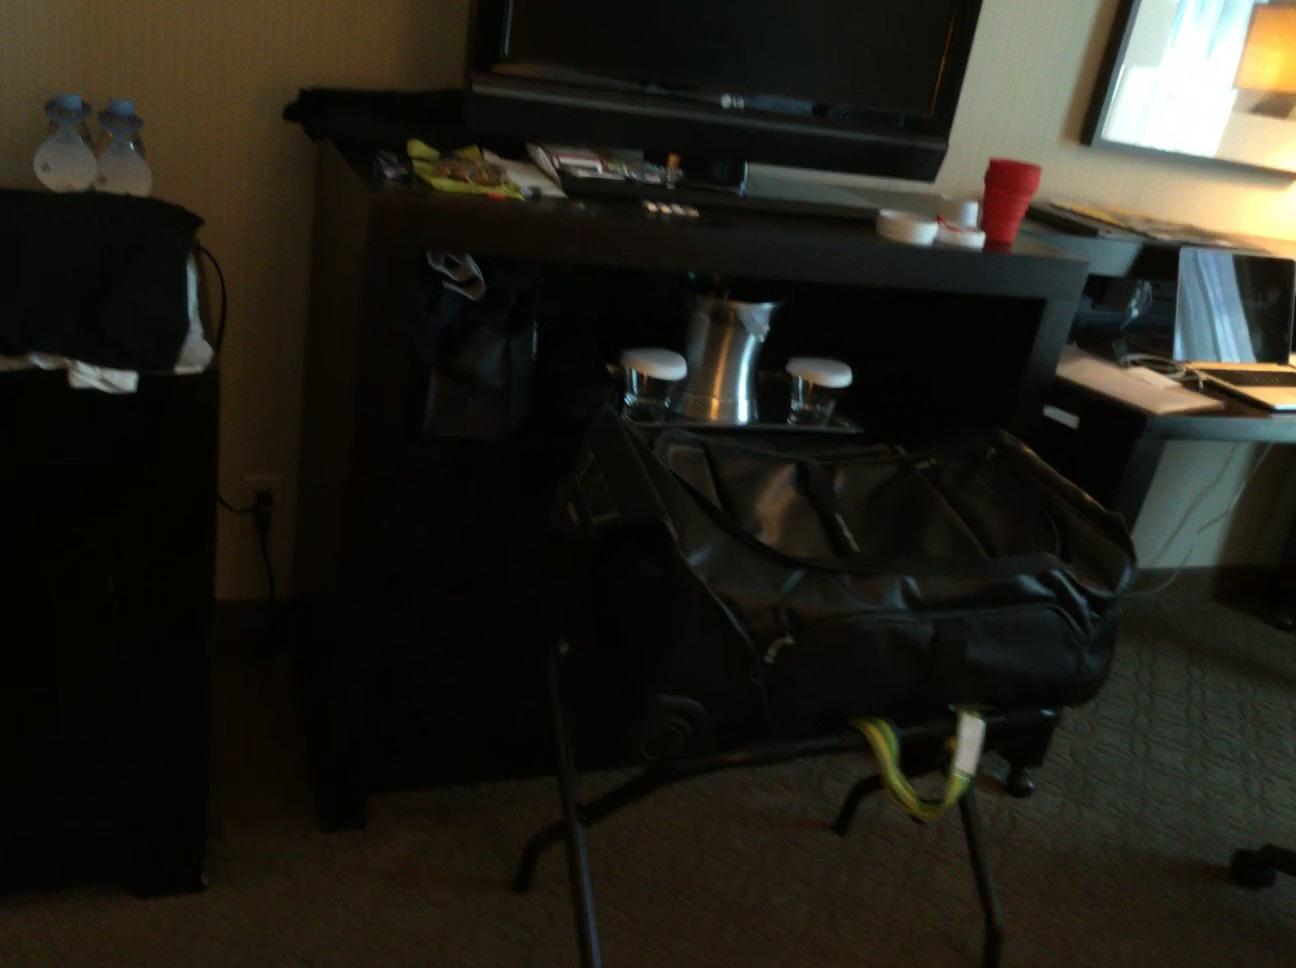
Question: Can the stand fit right of the paper from the camera's perspective? Final answer should be yes or no.
Answer: Yes